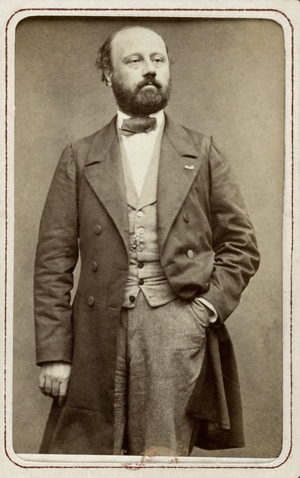
François Bazin (1816-1878), compositeur et pédagogue français.
13 février : Incendie du Teatro San Carlo de Naples, il sera restauré et rouvert le 12 janvier 1817.
François Emmanuel Joseph Bazin, né le 4 septembre 1816 à Marseille et mort le 2 juillet 1878 à Paris, est un compositeur et pédagogue français.